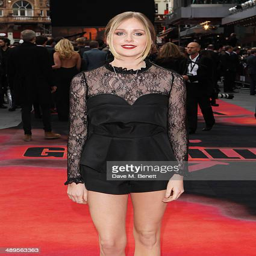
pop artist attends the premiere